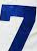
Number: 7